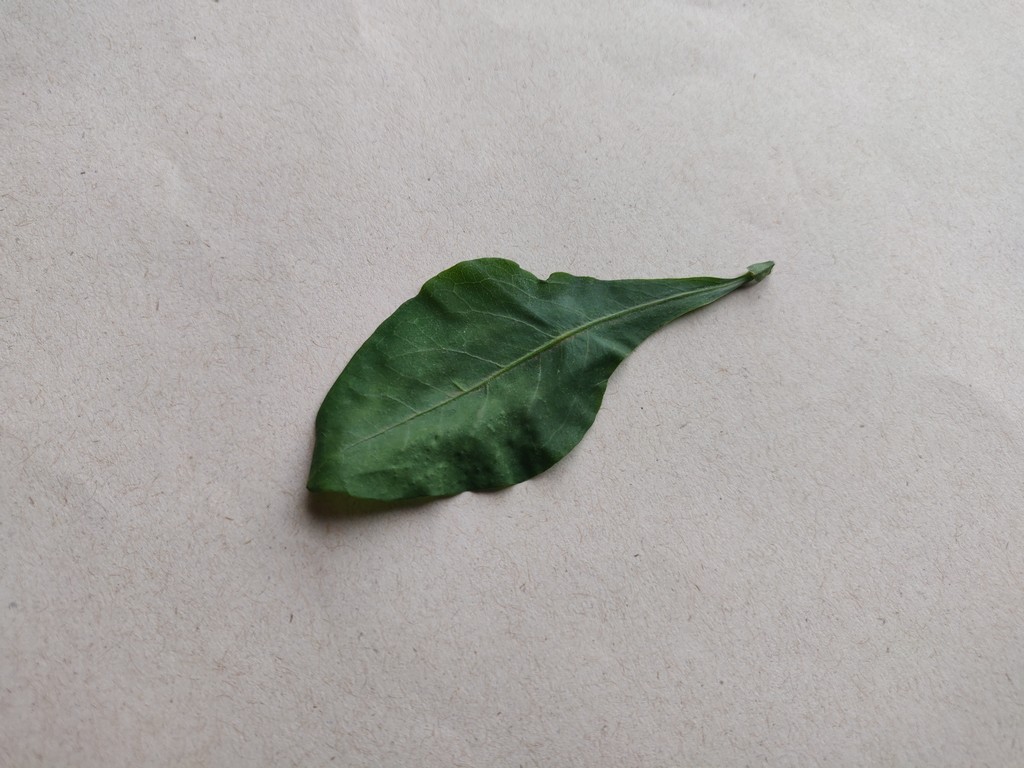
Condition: Healthy
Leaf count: single
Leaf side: front